Punian

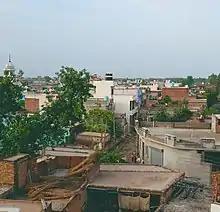

Punian or Poonian is a village in Shahkot in Jalandhar district of the Indian state of Punjab. It is located from Shahkot, from Nakodar, from district headquarter Jalandhar and from Chandigarh.